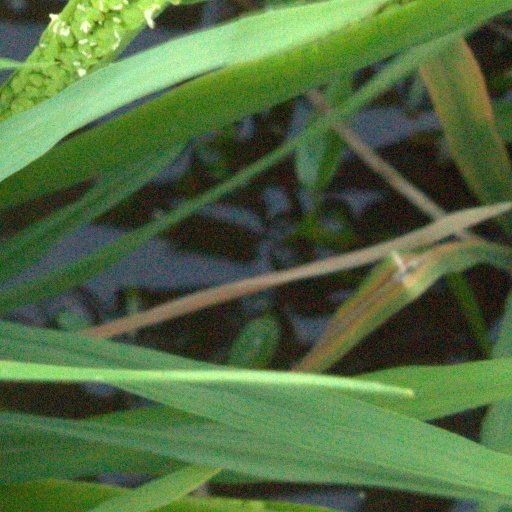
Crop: rice